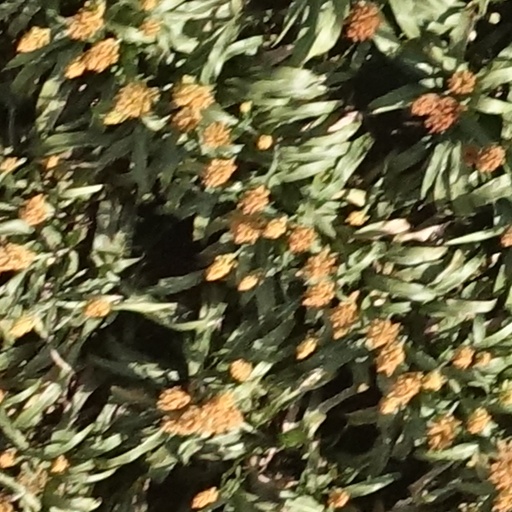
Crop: sorghum